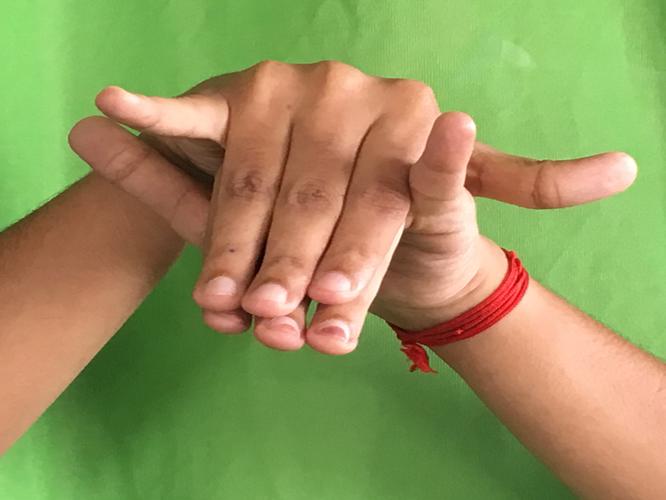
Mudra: Varaha
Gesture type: double_hand